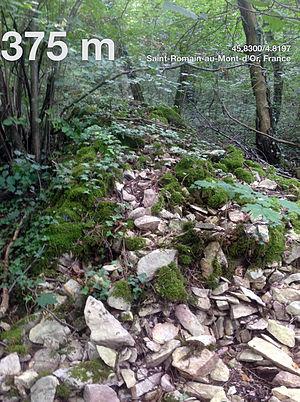
Mur en ruine unique vestige du site de la batterie de la Fêta. L'une des batteries associées au Mont Verdun pour la deuxième ligne de défense de Lyon
La batterie de la Freta culmine à 415 m d'altitude à proximité du fort du Mont-Verdun. Couplée avec batteries de Narcel, des Carrières, et du Mont Thou, elle faisait partie de la deuxième ceinture de Lyon et plus globalement du système Séré de Rivières.